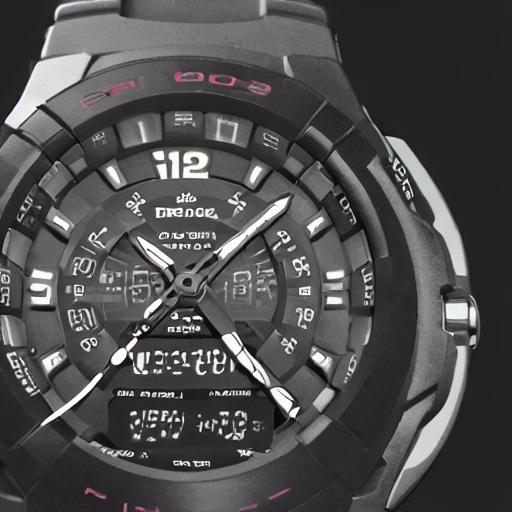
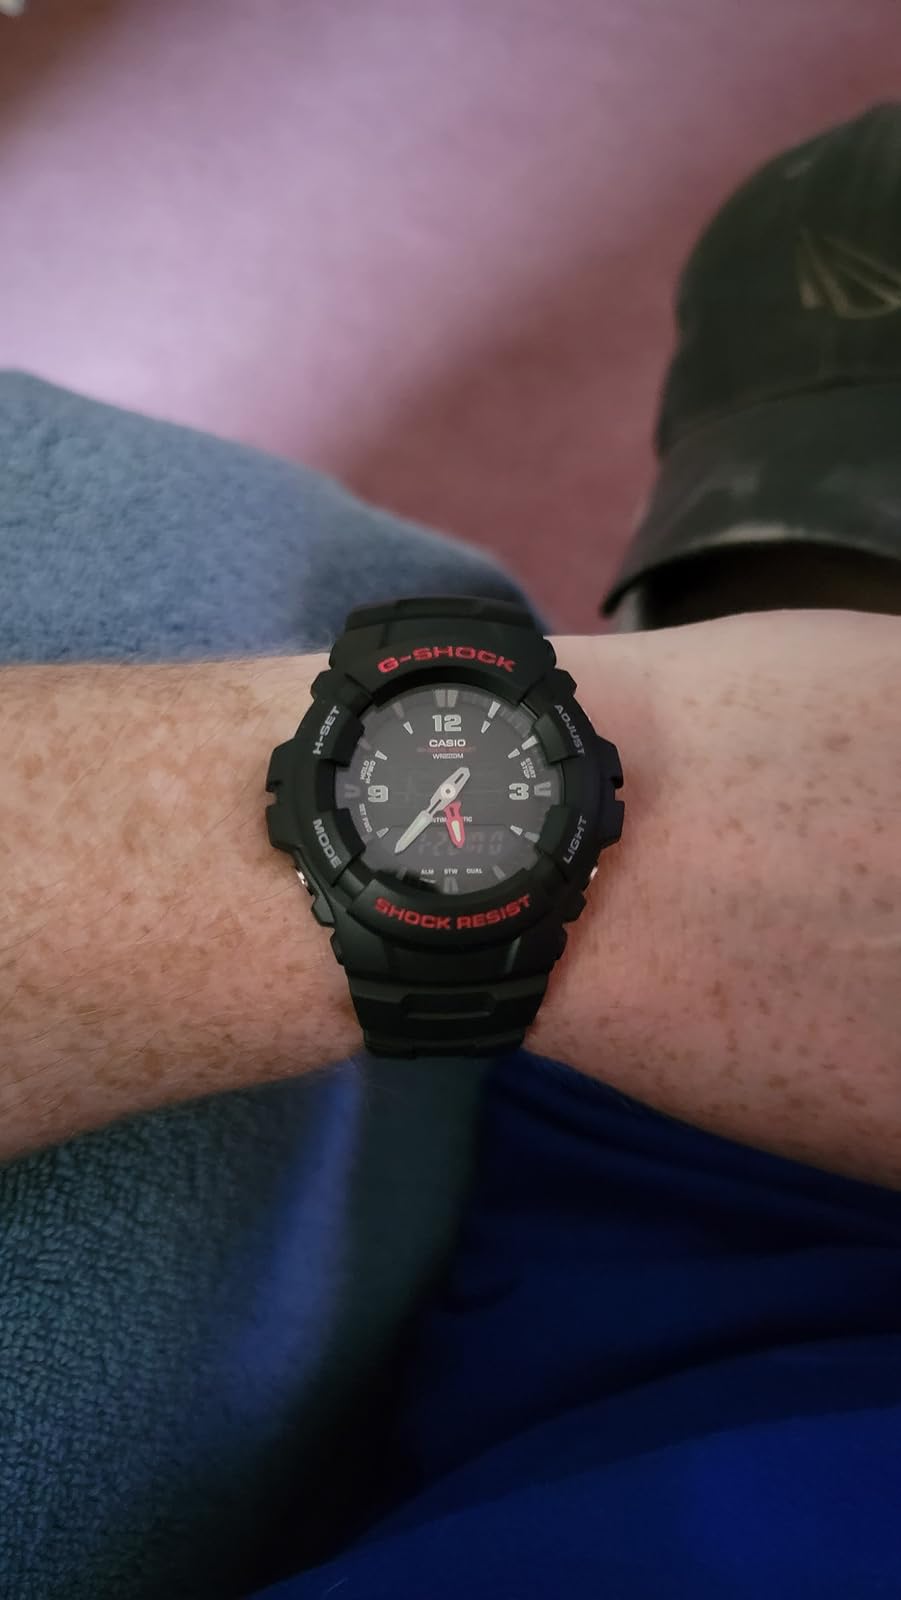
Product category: accessories_watch
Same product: no